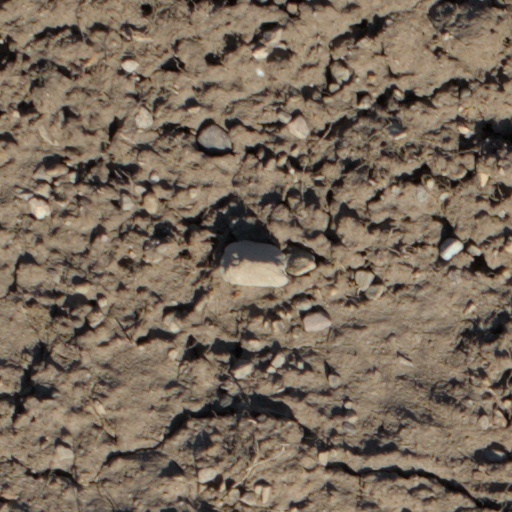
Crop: wheat